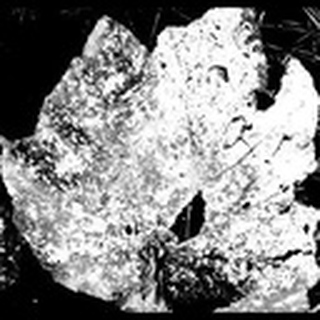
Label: cotton_powdery_mildew